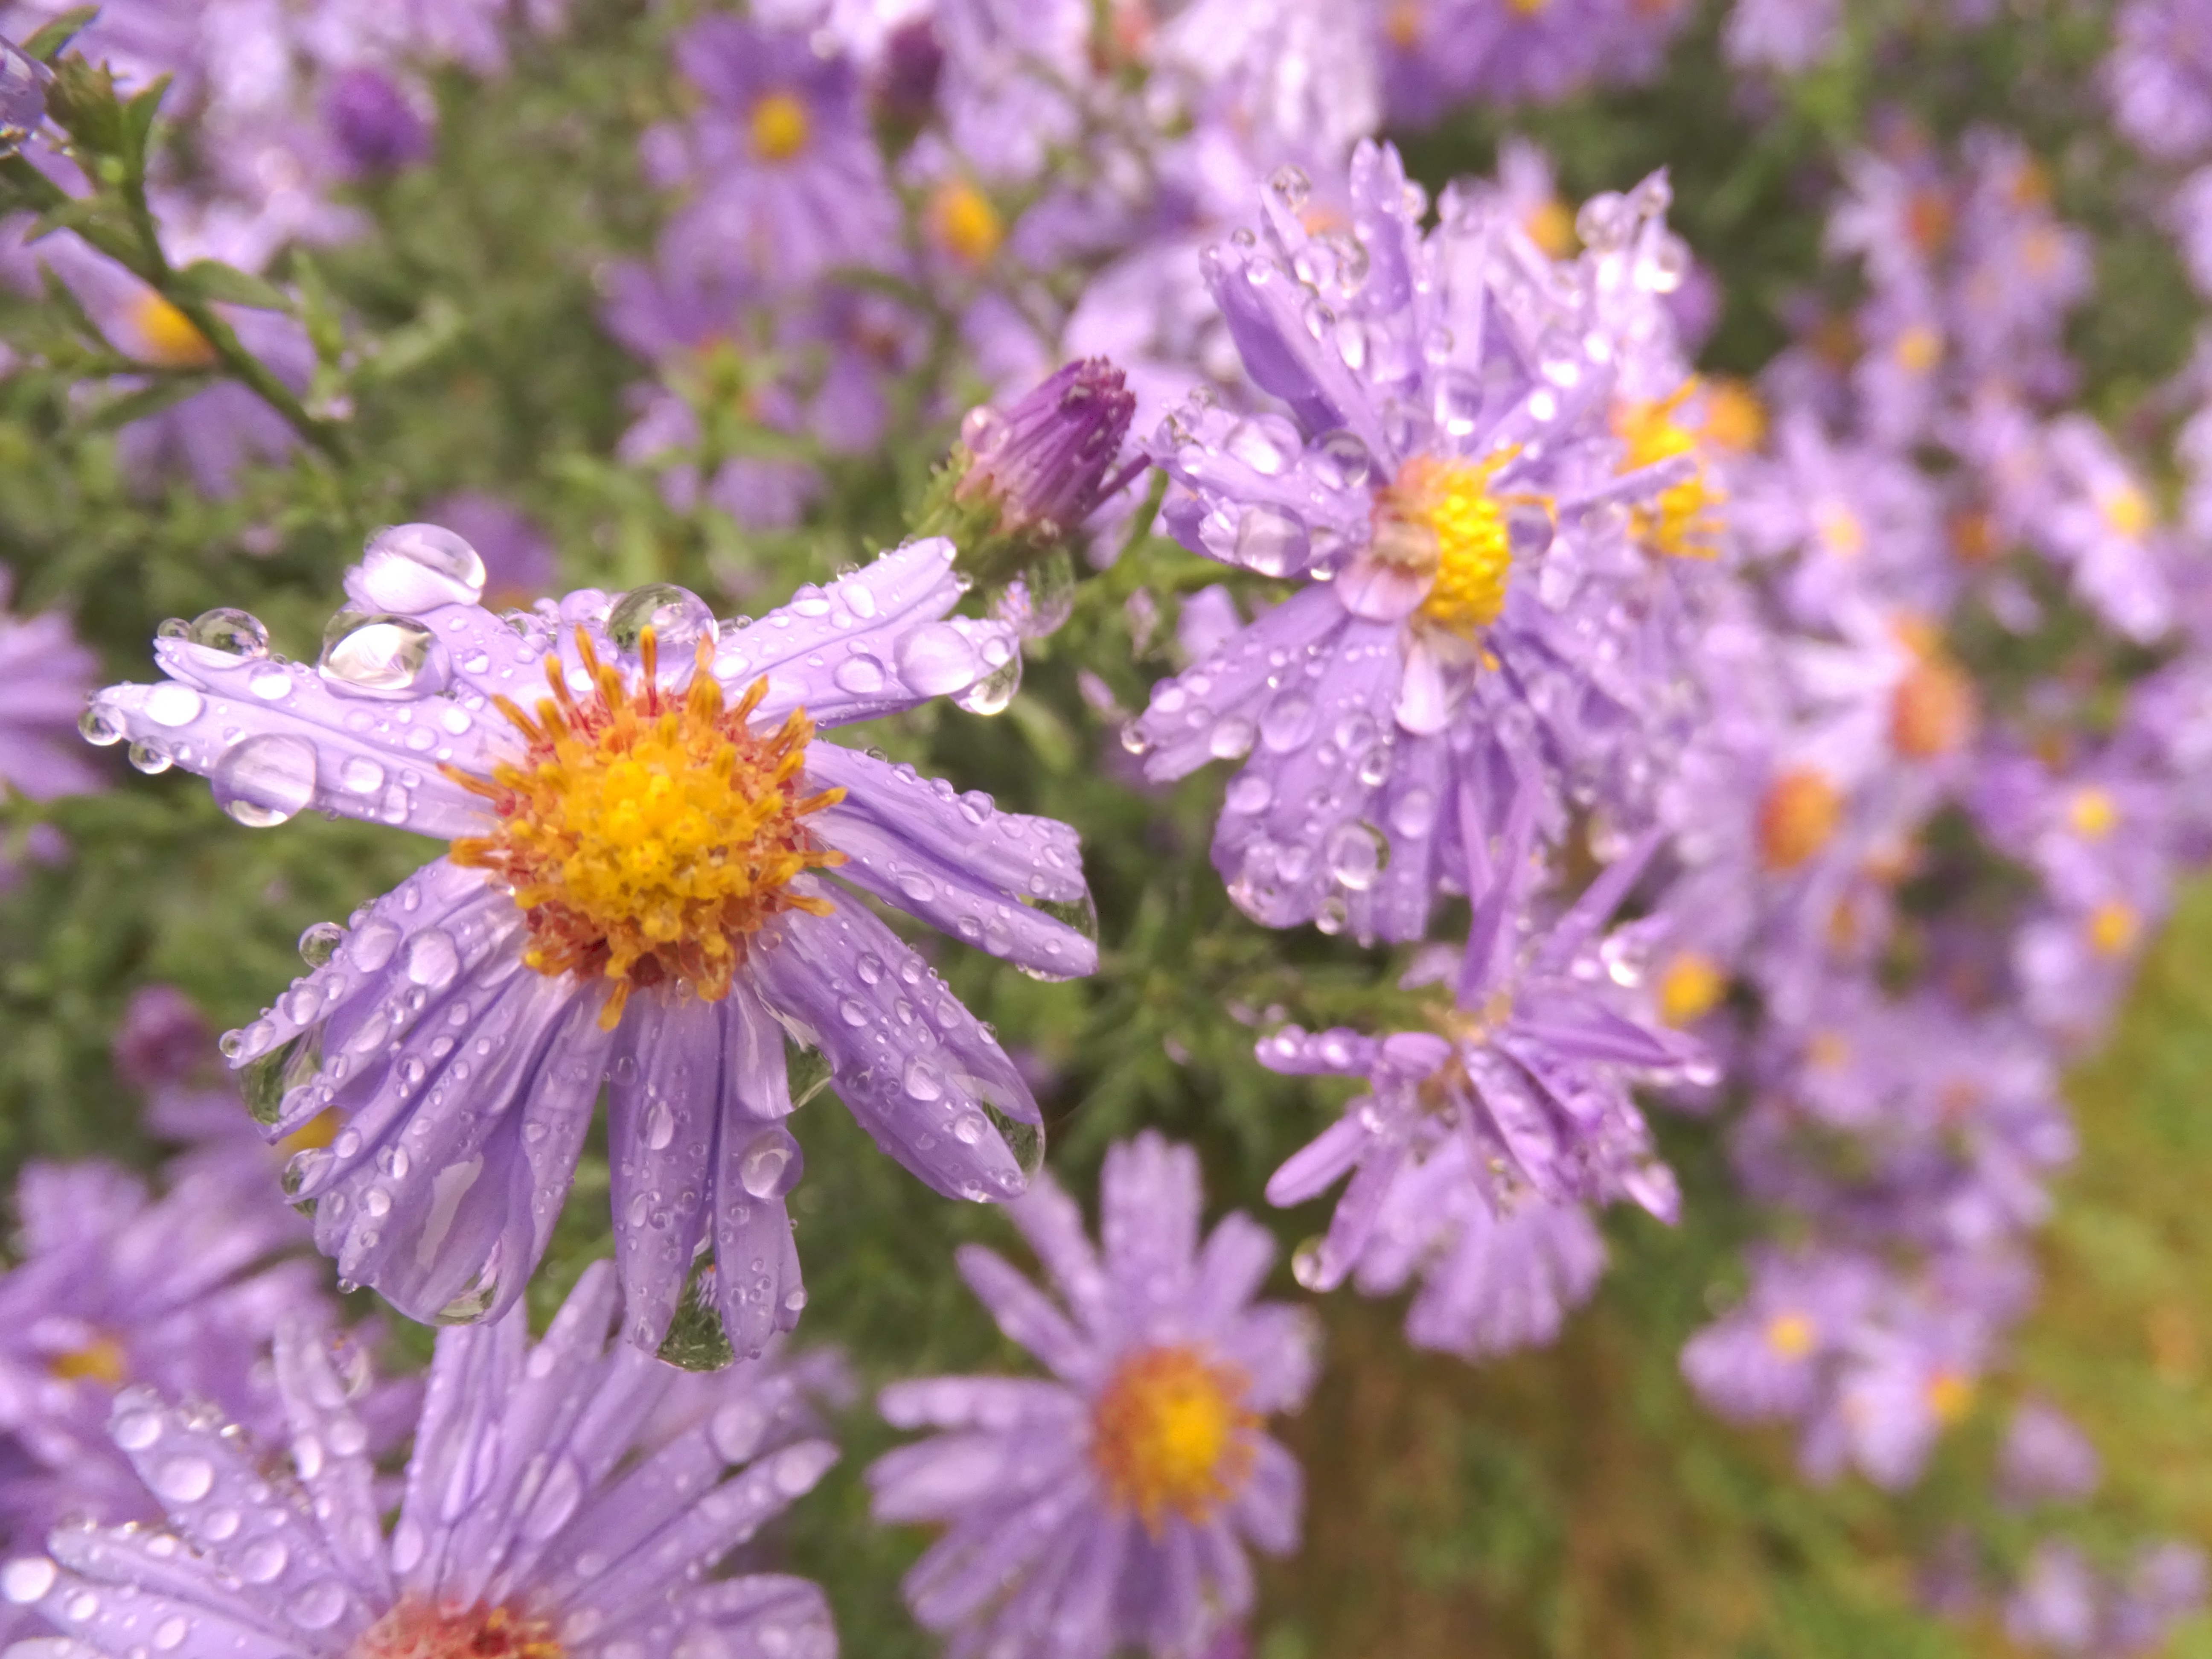
nature, blossom, plant, meadow, flower, purple, petal, bloom, herb, botany, garden, flora, wildflower, flowers, aster, drop of water, macro photography, flowering plant, daisy family, annual plant, land plant, marguerite daisy